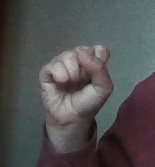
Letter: saad